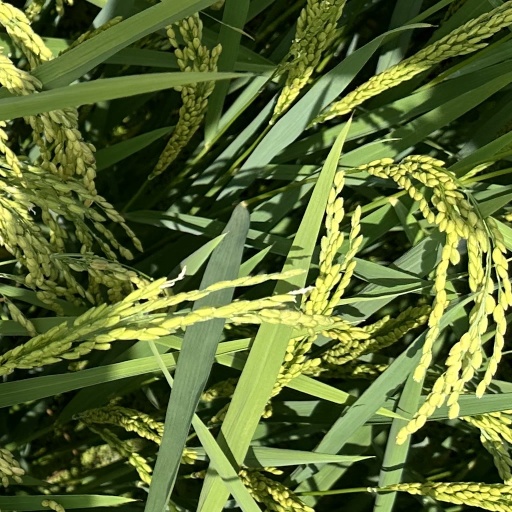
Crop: rice